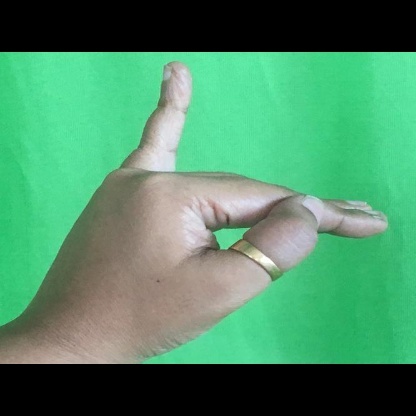
Mudra: Hamsapaksha